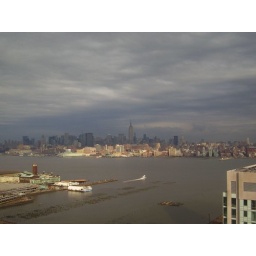
View from my bedroom window in Jersey City